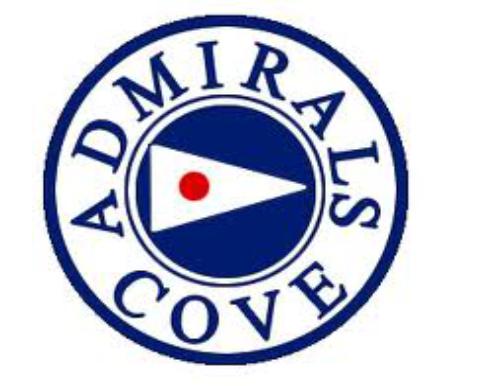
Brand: Admiral
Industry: Clothes